S27 (Munich)

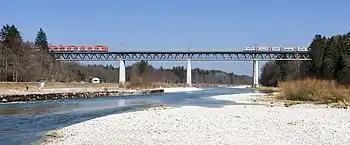
The new Großhesselohe Bridge with a train of the Bayerische Oberlandbahn towards Munich Central Station (right) and a S 27 service towards Deisenhofen (left)

Line S27 was a former line on the Munich S-Bahn network. It was operated by DB Regio Bayern until 15 December 2013 and ran from Munich Central Station ("Hauptbahnhof") via Solln to Deisenhofen over the Munich–Holzkirchen railway. Its services have been replaced by services operated by "Meridian", a brand of Veolia Verkehr, initially using class 423 four-car electrical multiple units. These services run from Munich to Holzkirchen and continuing via the Mangfall Valley Railway to Rosenheim.